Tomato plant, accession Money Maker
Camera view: bottom (45 deg); turntable rotation: 210 degrees
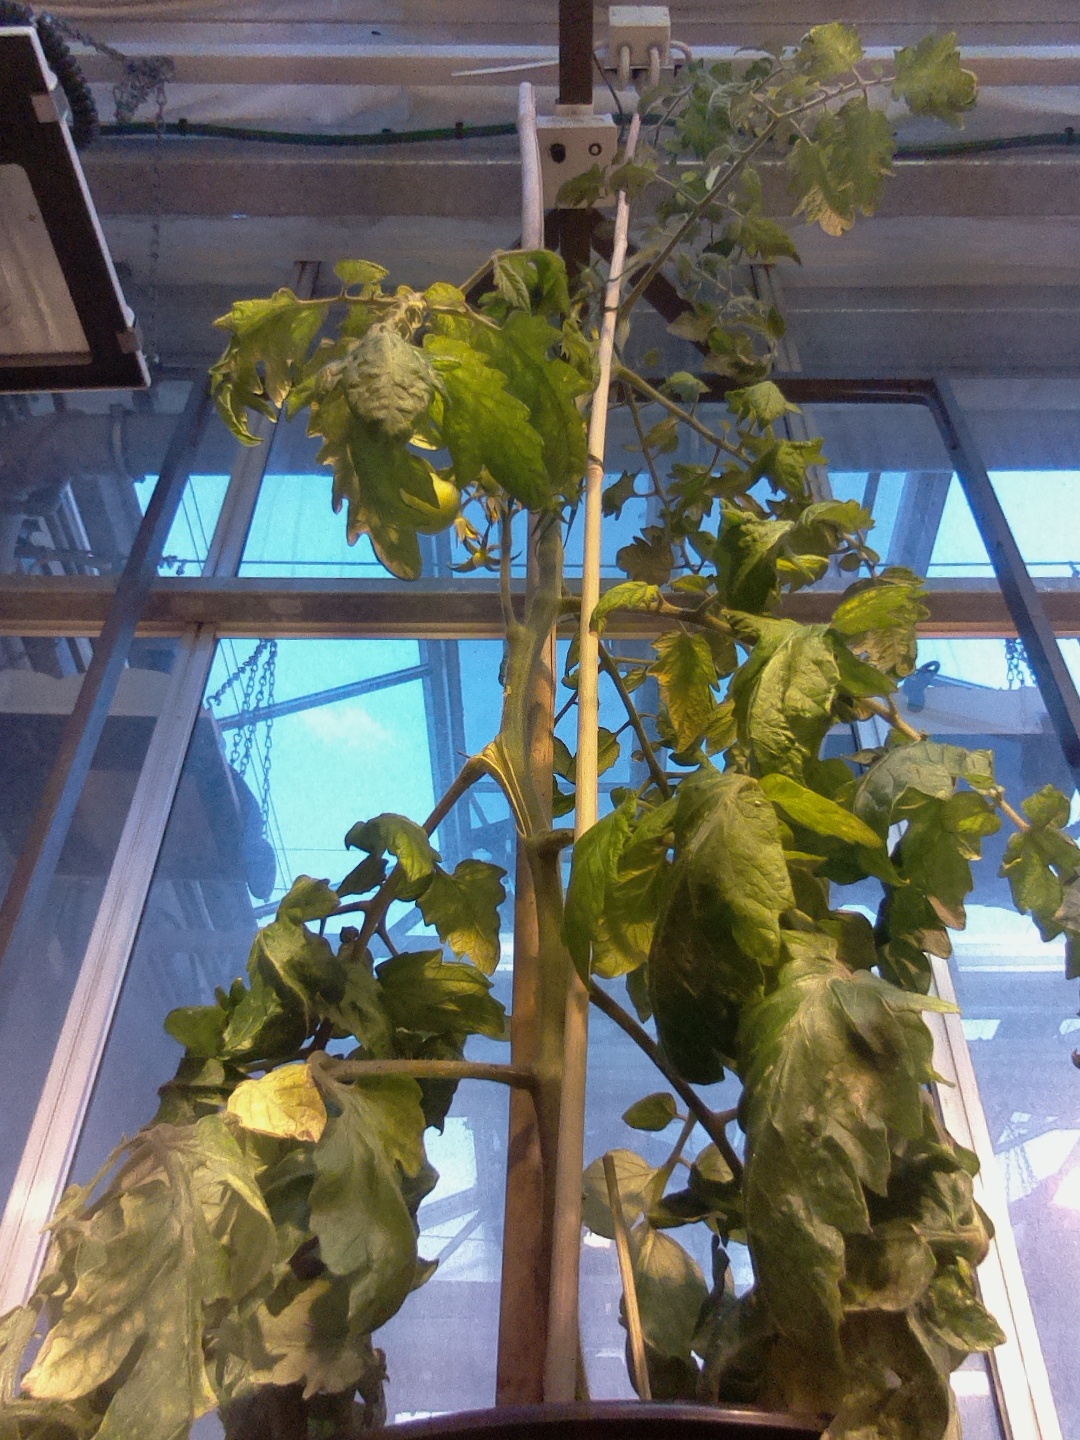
BBCH growth stage 74: 40%-50% of final fruit size